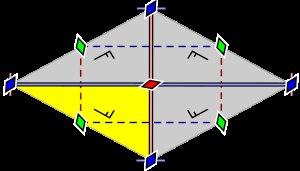
Un groupe de papier peint est un groupe mathématique constitué par l'ensemble des symétries d'un motif bidimensionnel périodique. De tels motifs, engendrés par la répétition à l'infini d'une forme dans deux directions du plan, sont souvent utilisés en architecture et dans les arts décoratifs. Il existe 17 types de groupes de papier peint, qui permettent une classification mathématique de tous les motifs bidimensionnels périodiques.